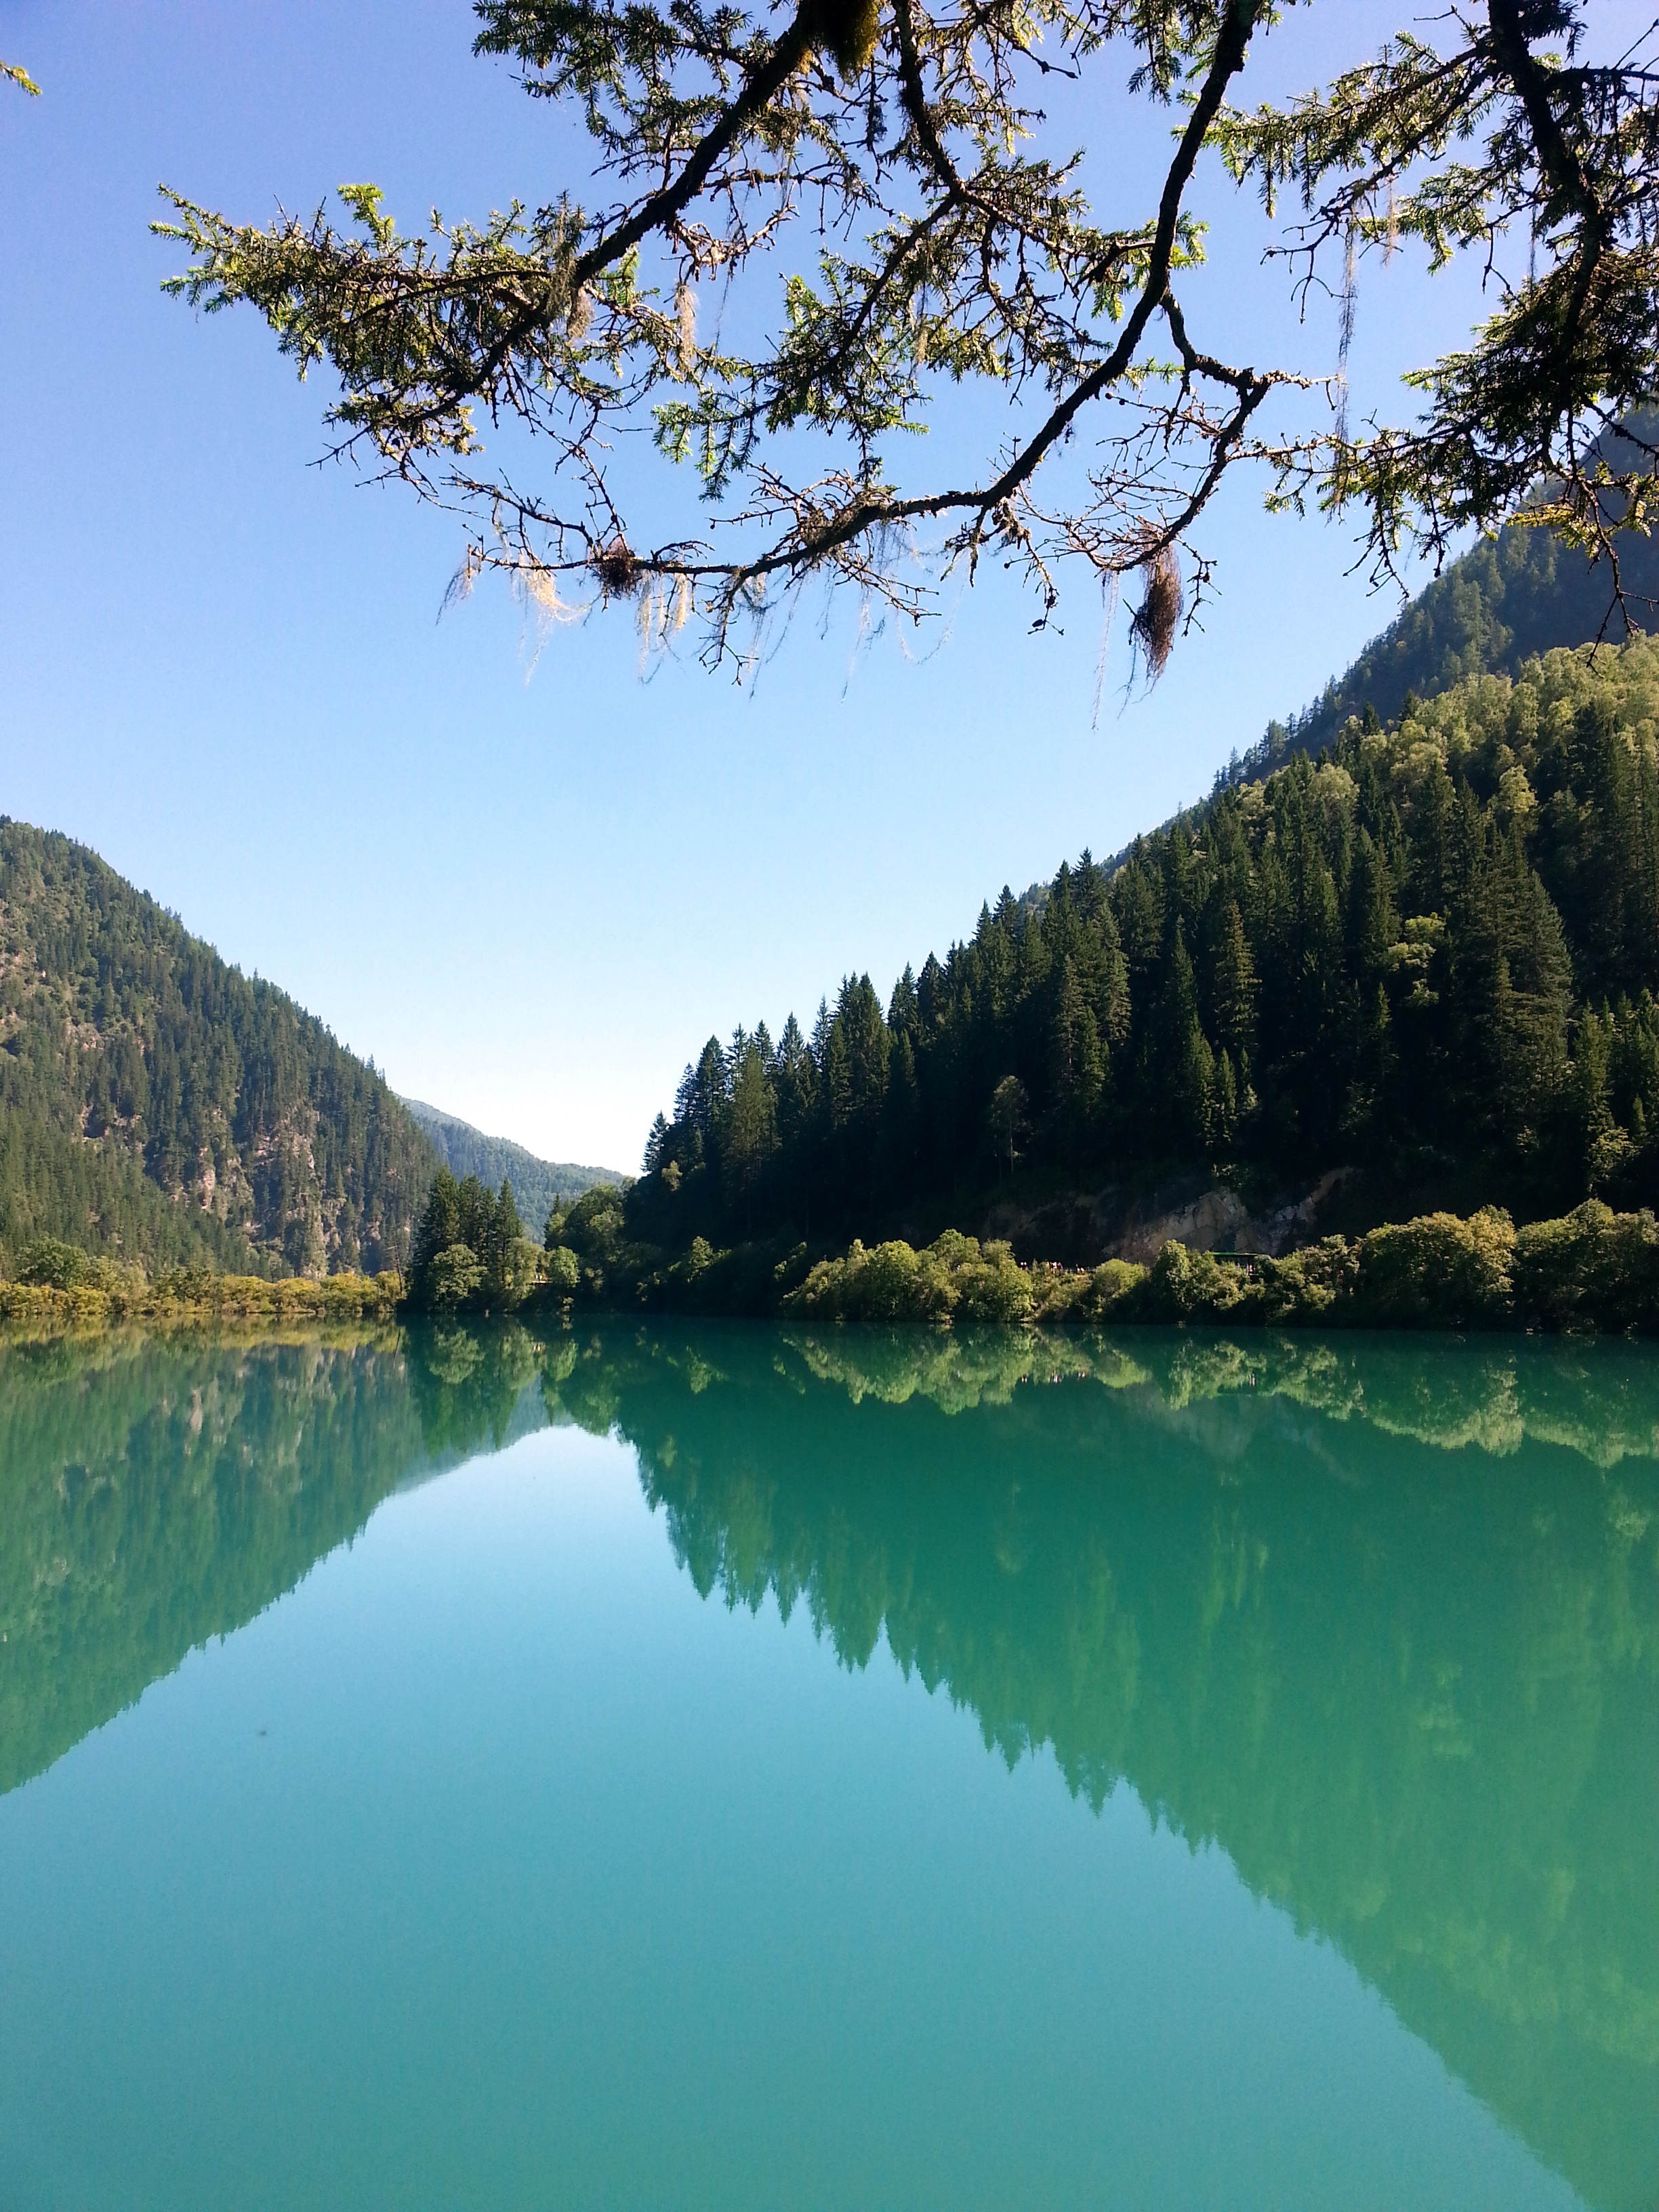
nature, reflection, lake, tree, body of water, water, river, plant, reservoir, woody plant, mountain, leaf, loch, landscape, flower, pond